Vũ Trọng Phụng

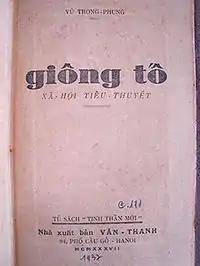
The peasant novel ("The Storm"), 1936

In 1937, wrote , a now-classic "reportage" on female sex work in colonial Hanoi. The work was originally published in a local newspaper in a serialized format, before it was published as a book later that year. It was based on his observations of the practice and regulation of sex work in the city, as well as his visits to the municipal dispensary where sex workers were treated for venereal diseases, which were only possible because municipal authorities wanted to showcase the city’s ostensible success in dealing with sex work to journalists and writers like . In ', ’s view is not simply that sex work was immoral, but that the outsize presence of sex work in Hanoi was a symptom of larger problems—such as exploitative or ineffectual colonial policies, materialistic attitudes, poverty, and the spread of venereal diseases—all of which stood in stark contrast to French claims that Vietnam was prospering under colonial rule. An English translation of ' by anthropologist Shaun Kingsley Malarney was published by University of Hawaiʻi Press in 2011.